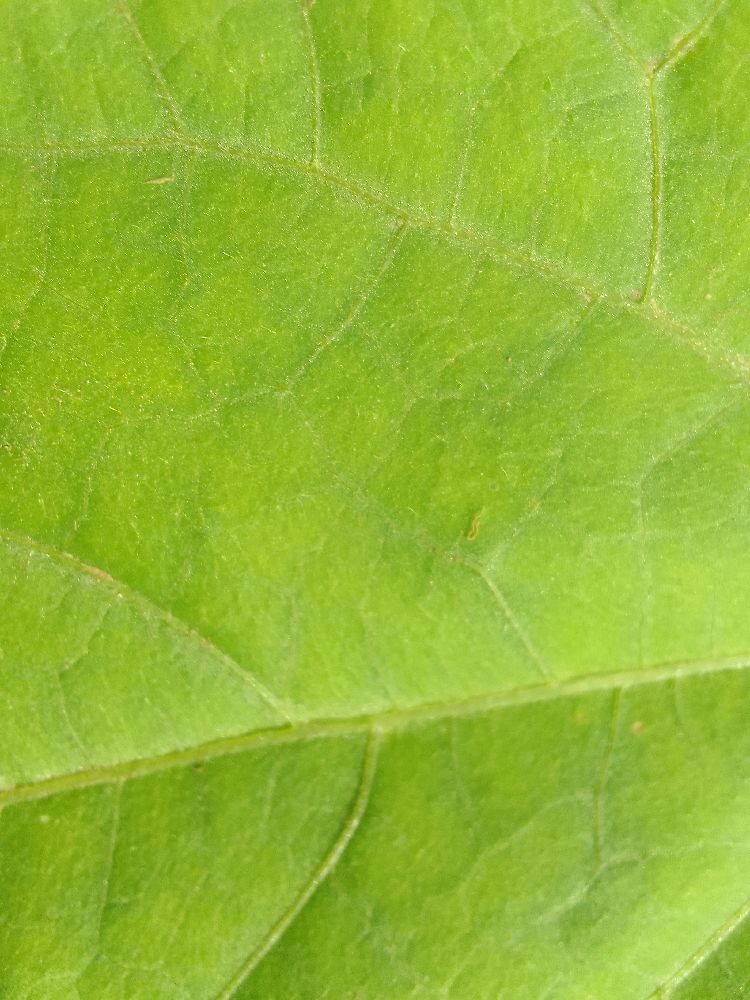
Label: healthy